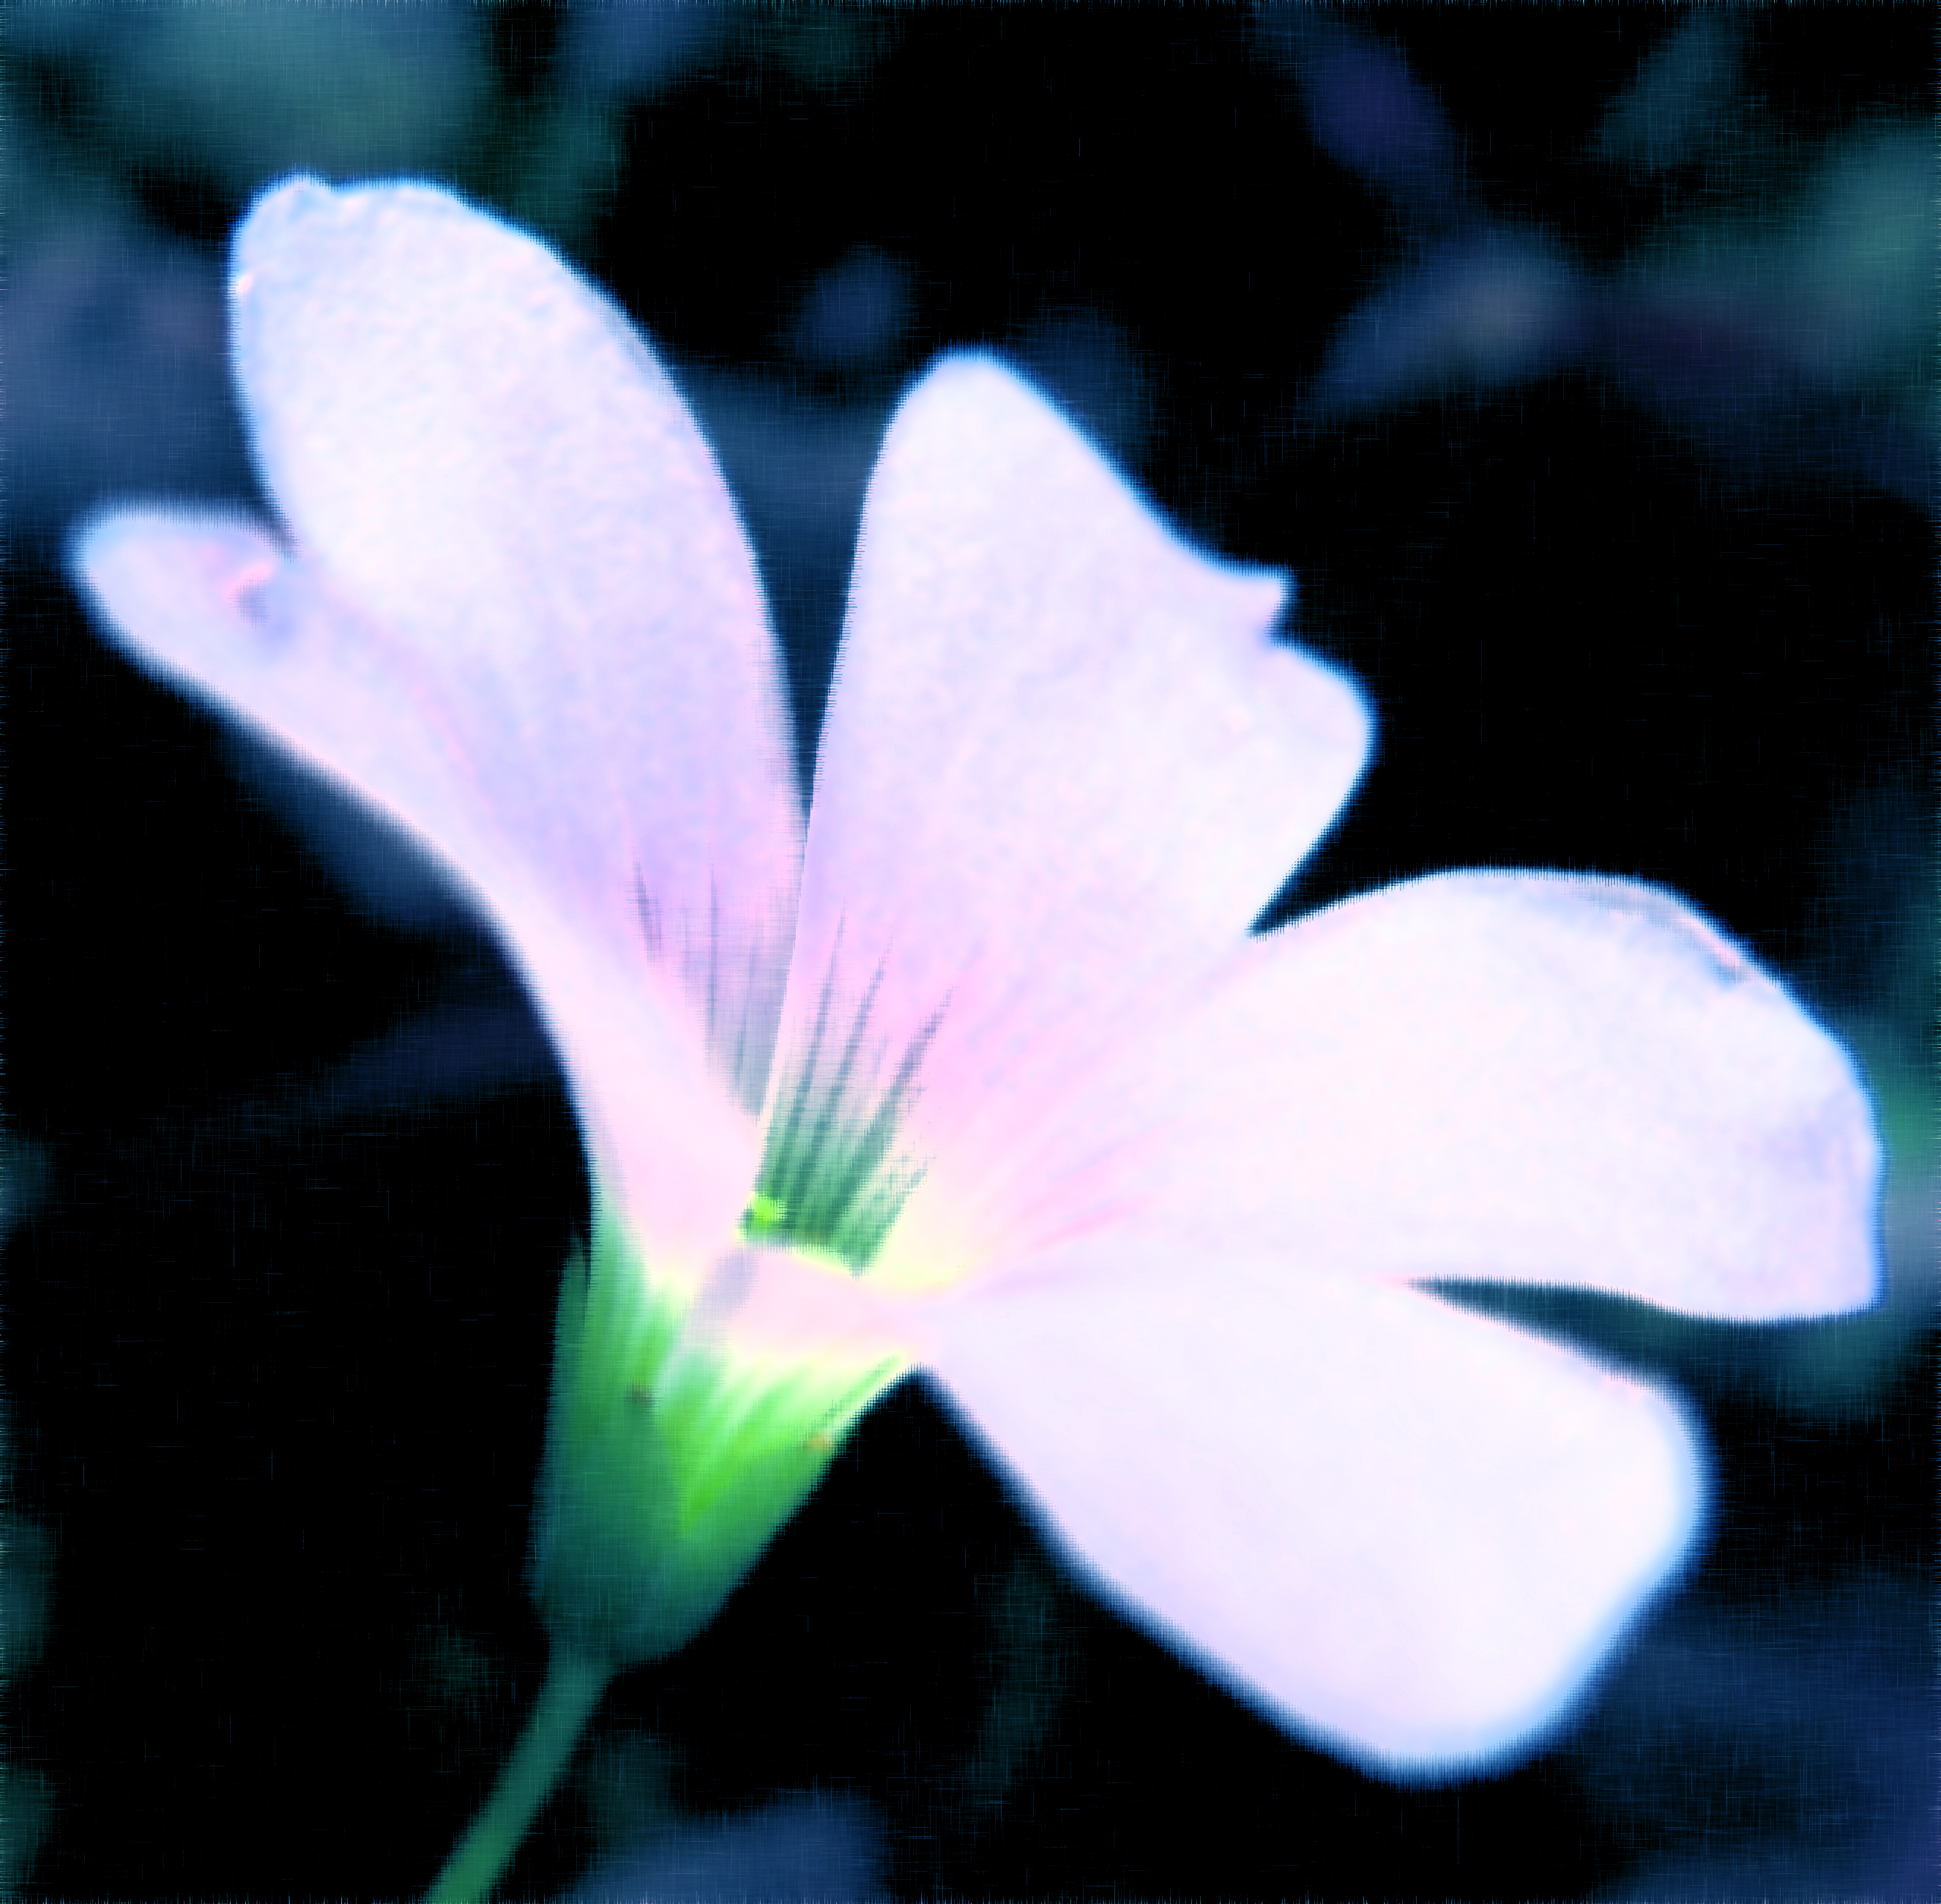
blossom, plant, white, photography, leaf, flower, petal, green, color, blue, flora, wildflower, close up, photoshop, filter, macro photography, flowering plant, colorbalance, waterpaper, land plant